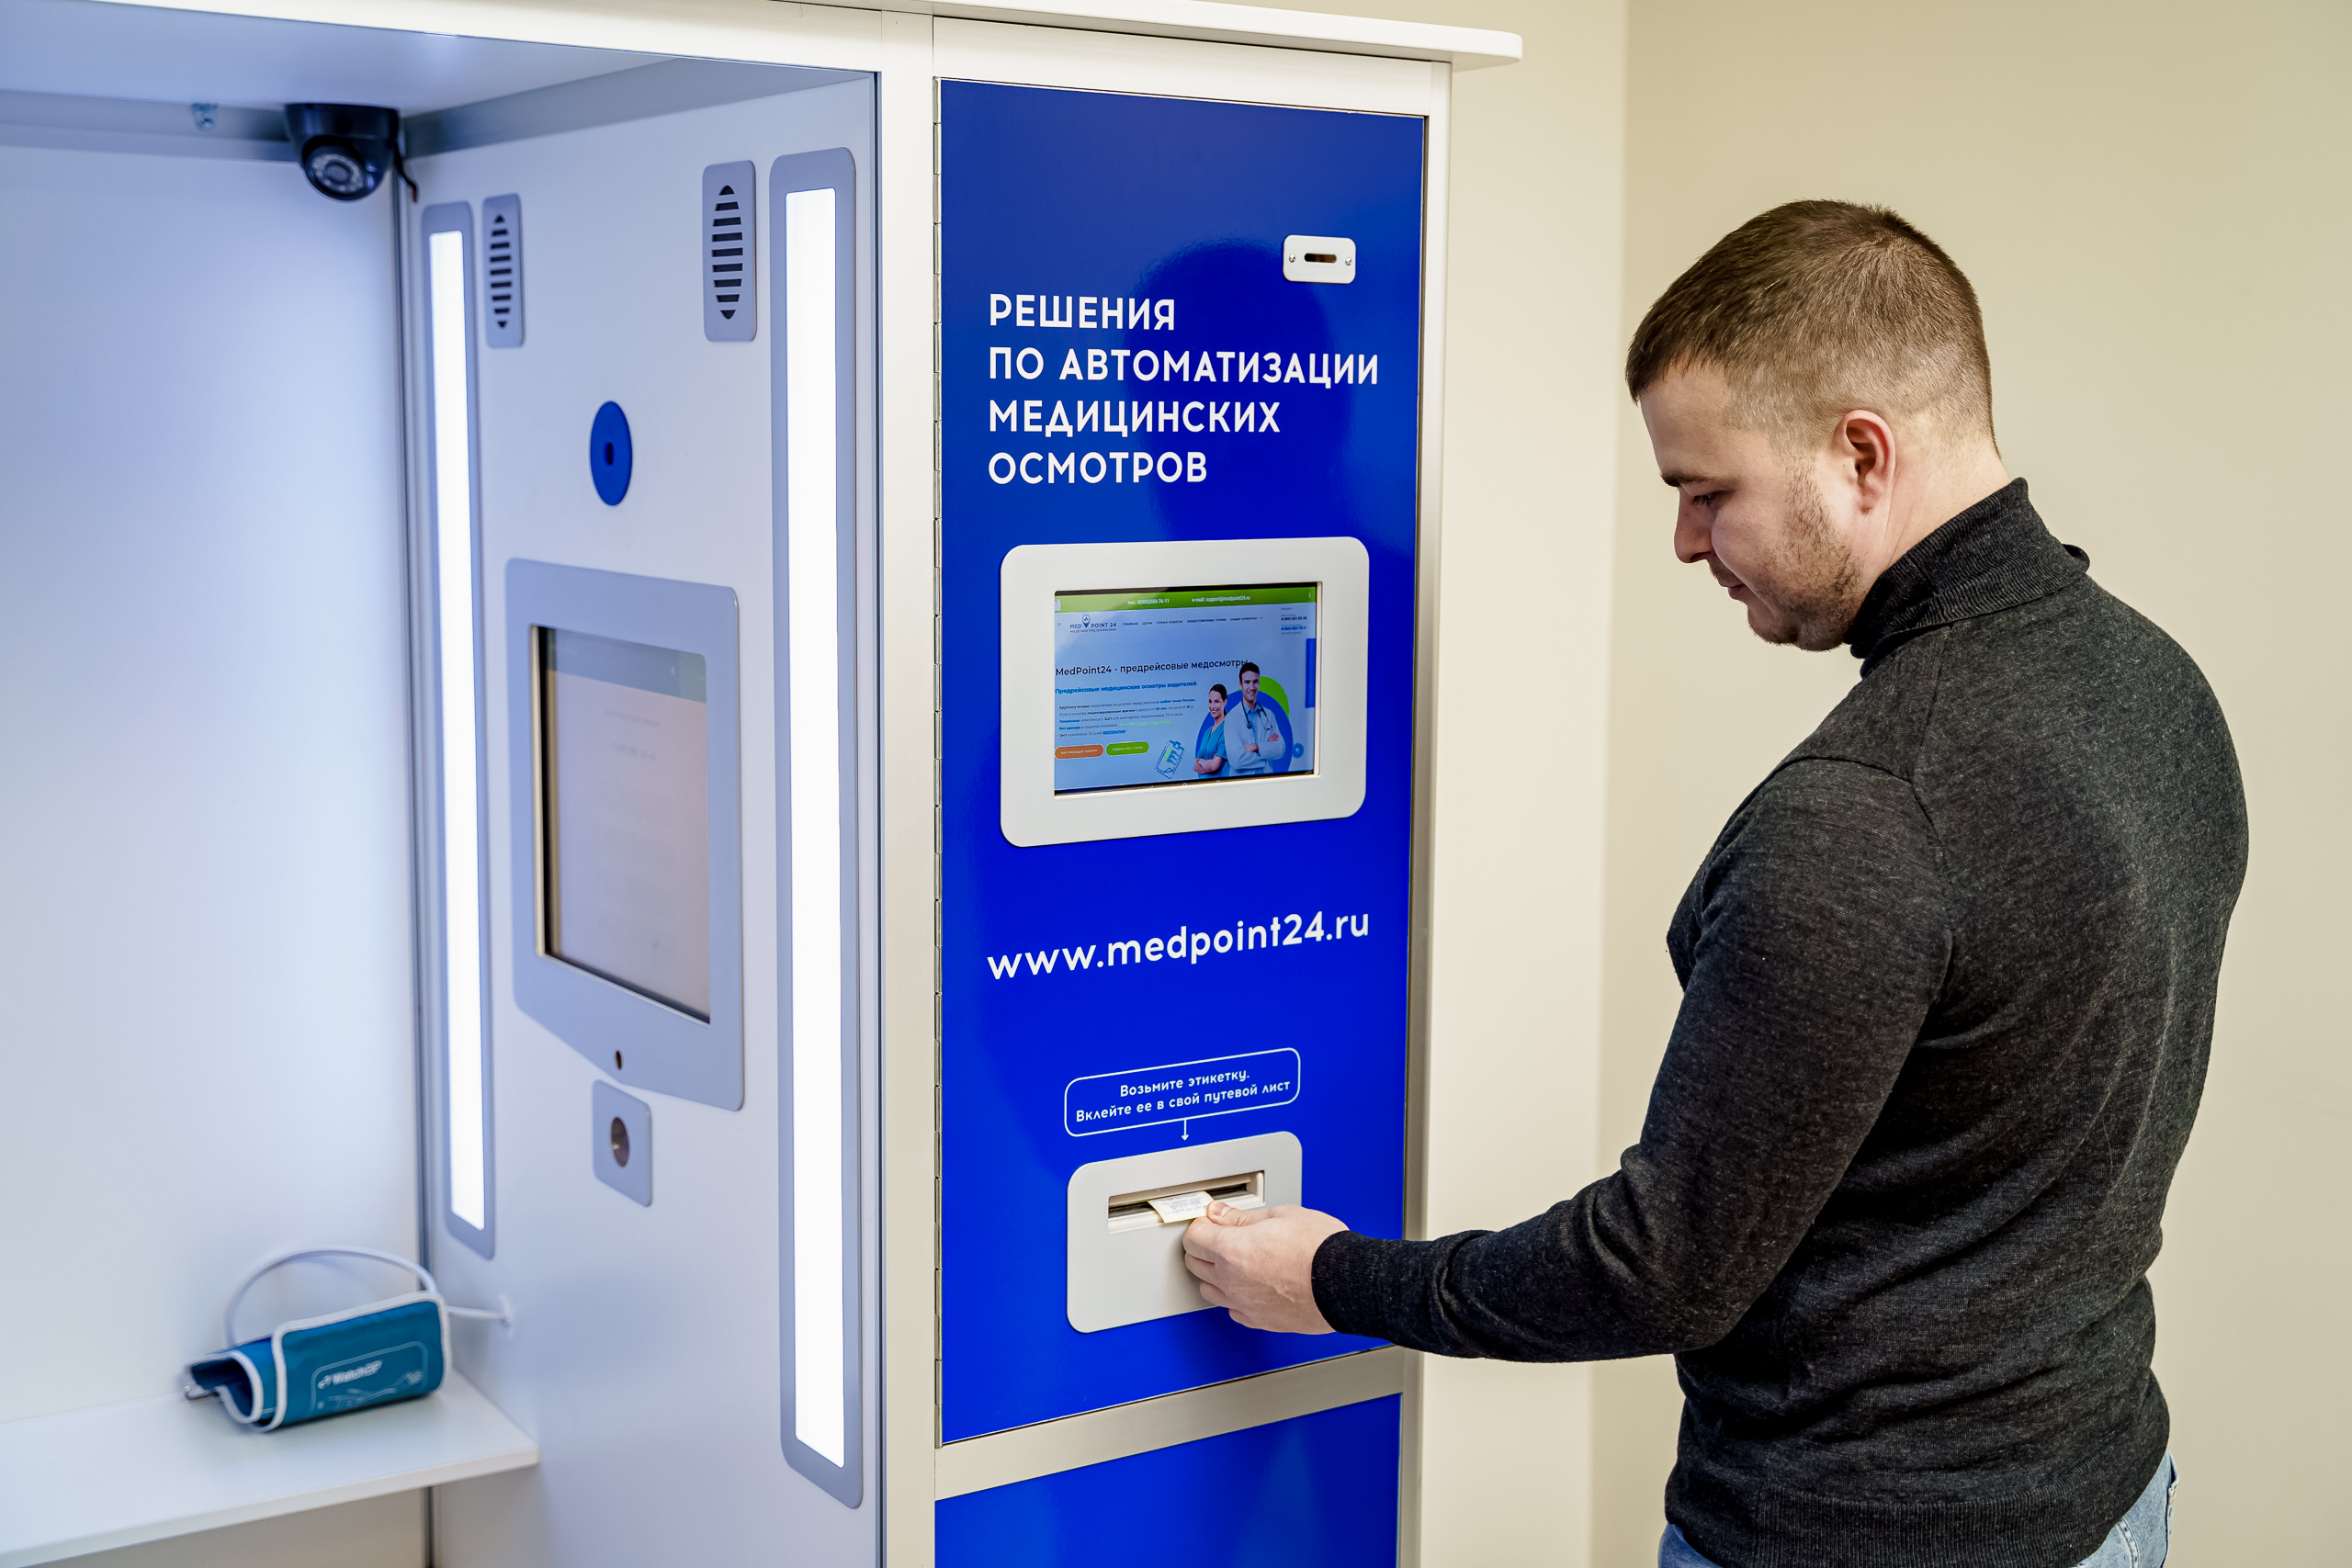
driver, medical exam, blue, sleeve, gas, engineering, electric blue, machine, technology, job, security, electricity, advertising, employment, display device, elbow, multimedia, room